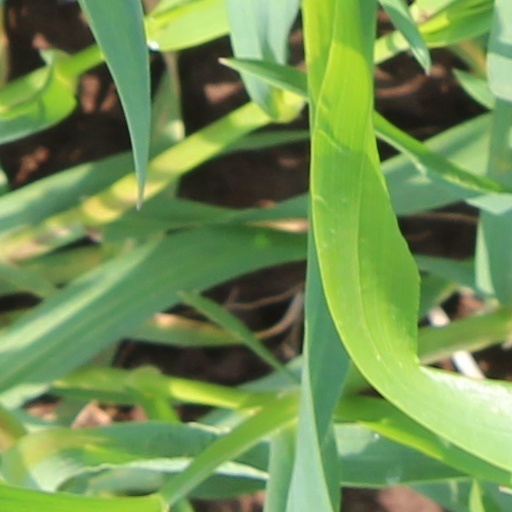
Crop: wheat